Mini E

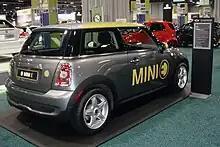
Rear view of the Mini E.

Testing in the U.K. took place between December 2009 and March 2011 with 40 Mini E cars handed to private users for two consecutive six-month field trial periods. The leasing price was set at (around ) per month, which included VAT, insurance, service, and maintenance. One MINI E was delivered to the Government car pool in Downing Street to be tested by ministers in an urban environment on their official business around London.